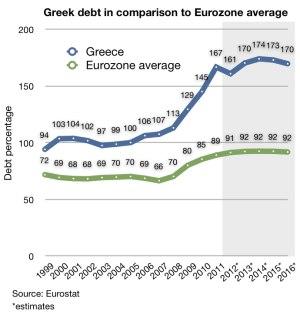
Le référendum grec de 2015 est une initiative du gouvernement d'Aléxis Tsípras à la suite de l'échec des négociations avec la troïka dans le cadre de la crise de la dette publique grecque. Il se tient le dimanche 5 juillet 2015 et porte sur l'acceptation de la proposition faite par l'UE, la BCE et le FMI le jeudi 25 juin 2015. Victoire politique pour le gouvernement grec et son premier ministre, le « non » l'emporte avec 61,31 % des suffrages contre 38,69 % pour le « oui ».